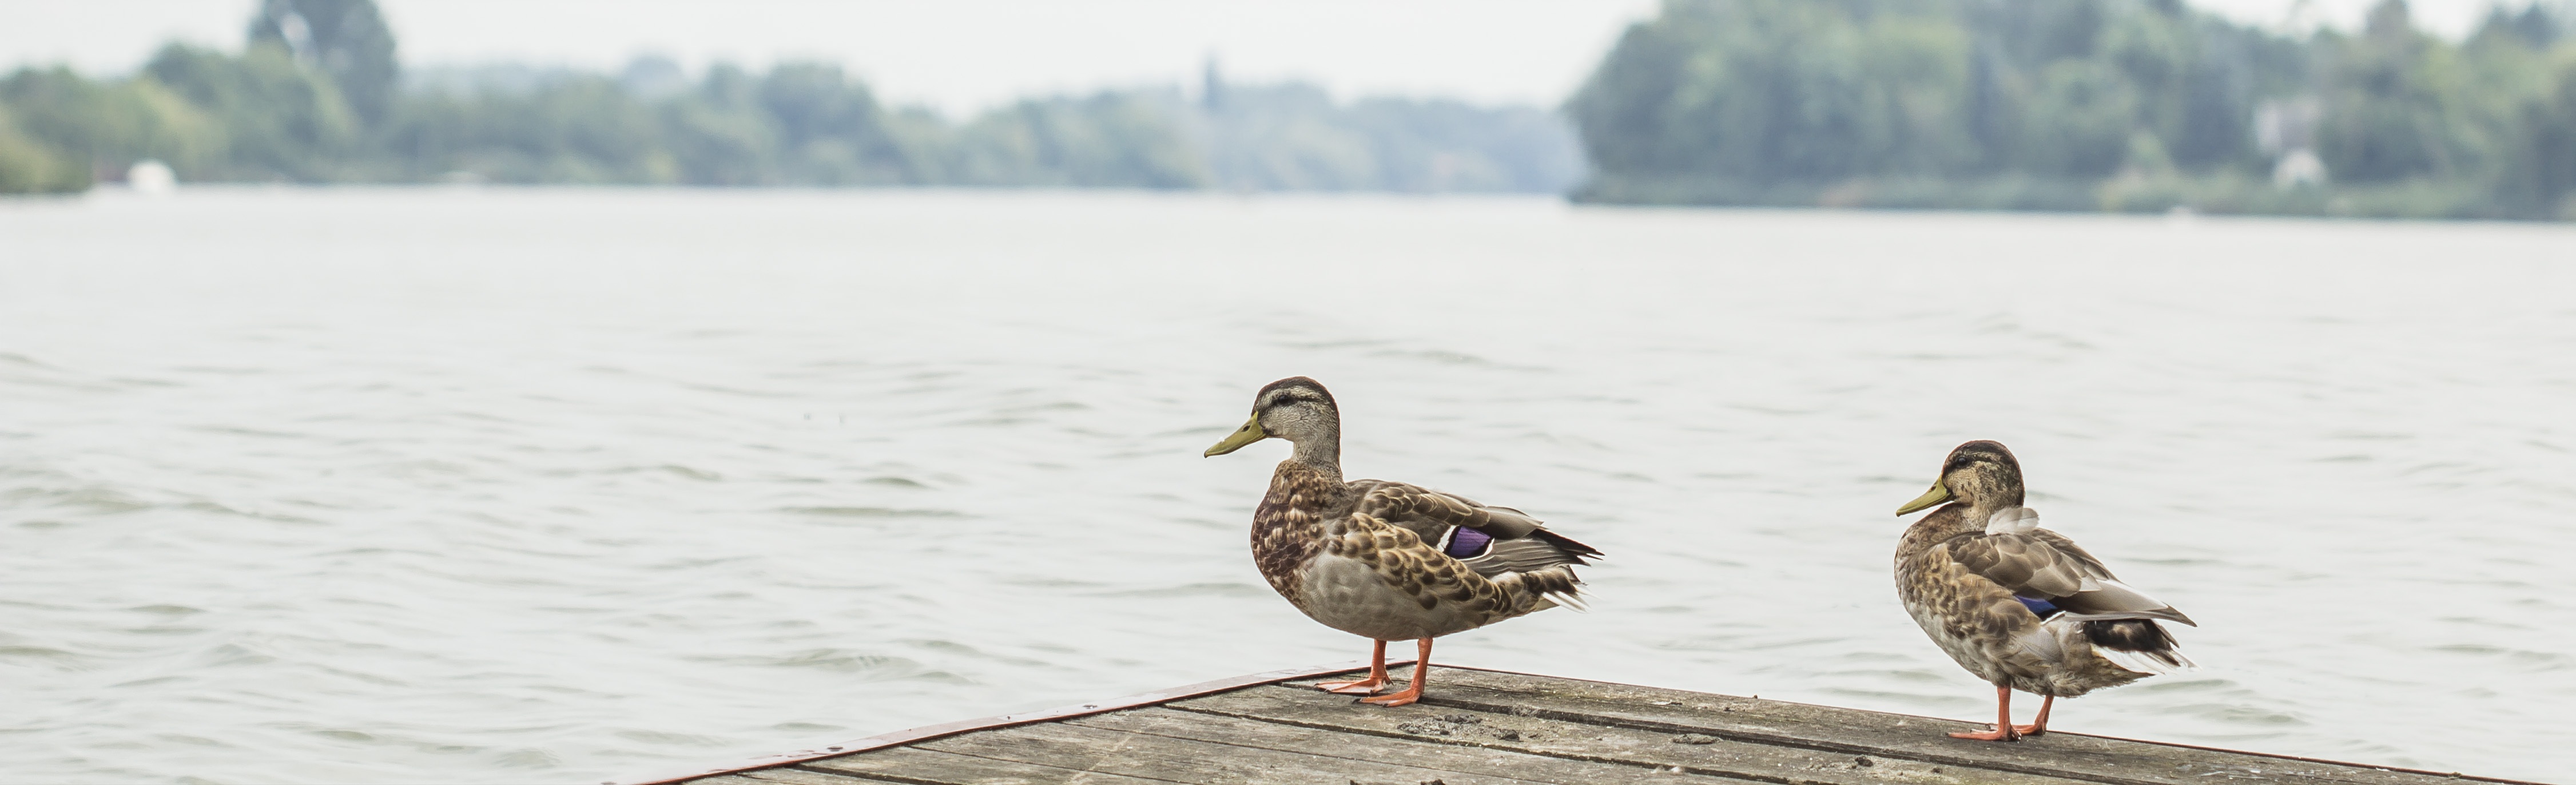
water, nature, bird, lake, animal, river, pond, wildlife, wild, beak, aquatic, fauna, duck, goose, vertebrate, ducks, waterfowl, water bird, mallard, shorebird, ducks geese and swans